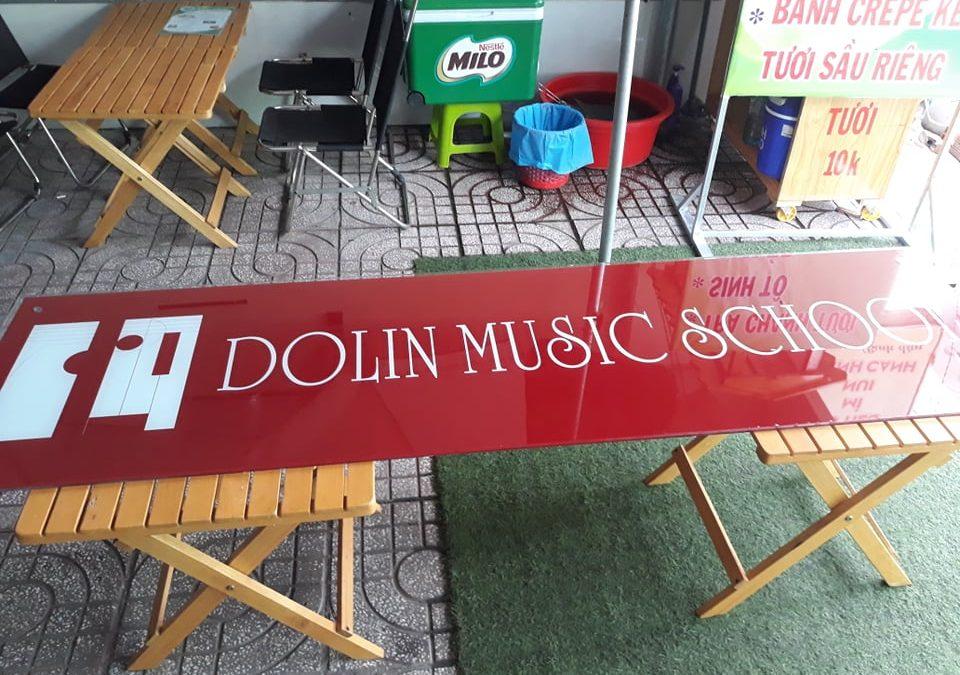
có một tấm biển tên nền đỏ chữ trắng xuất hiện trên những cái bàn